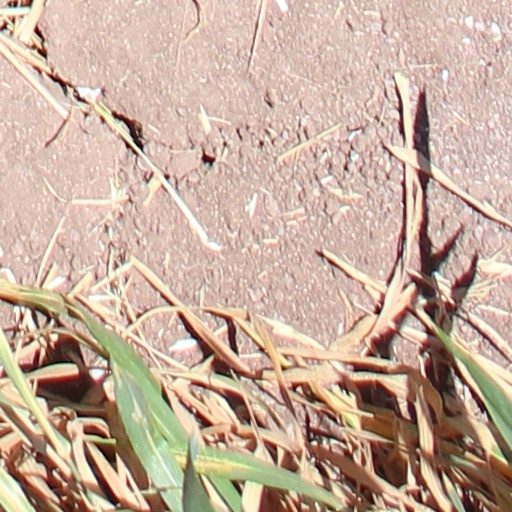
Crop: wheat